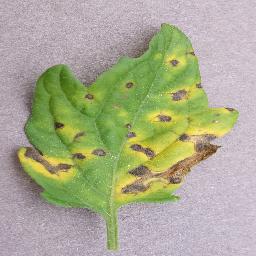
Label: Tomato___Septoria_leaf_spot